Assiut University

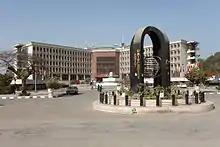
Campus in Assiut City.

The university includes 16 faculties and three institutes.